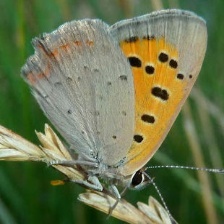
Species: COPPER TAIL